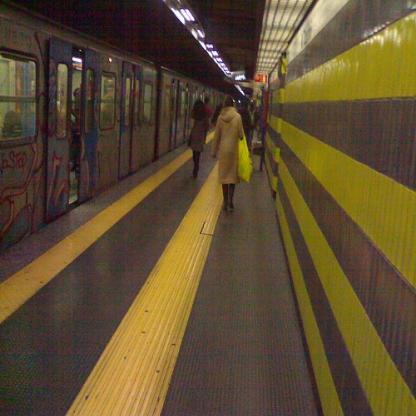
Scene: Indoor